Florentine Renaissance art

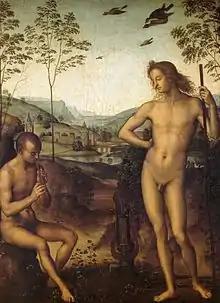
Pietro Perugino, "Apollo and Daphnis" (c. 1480–1490)

Fra Filippo Lippi was initially influenced by Lorenzo Monaco and above all by Masaccio, of whom he was a pupil and whom he had seen working at the convent of Santa Maria del Carmine. Later, Filippo Lippi met Fra Angelico, who in turn influenced his art.